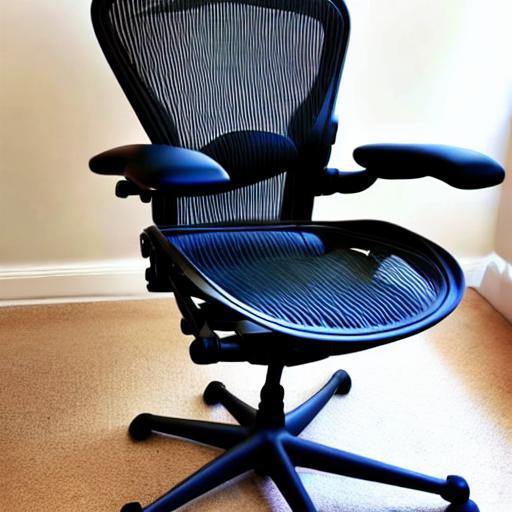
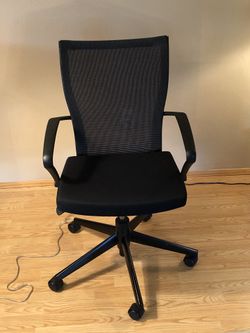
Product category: items_chair
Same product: no